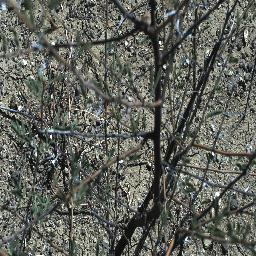
Label: prickly_acacia